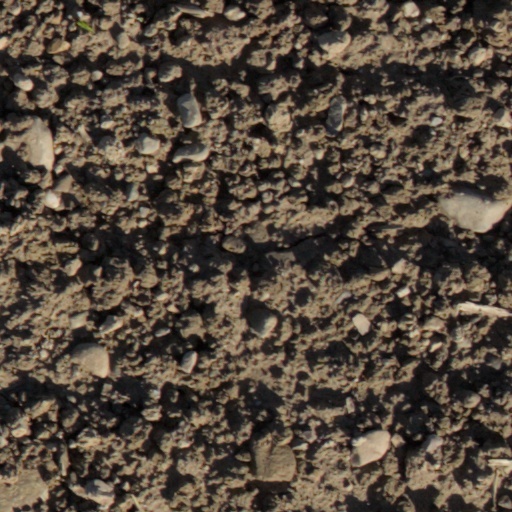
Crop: wheat